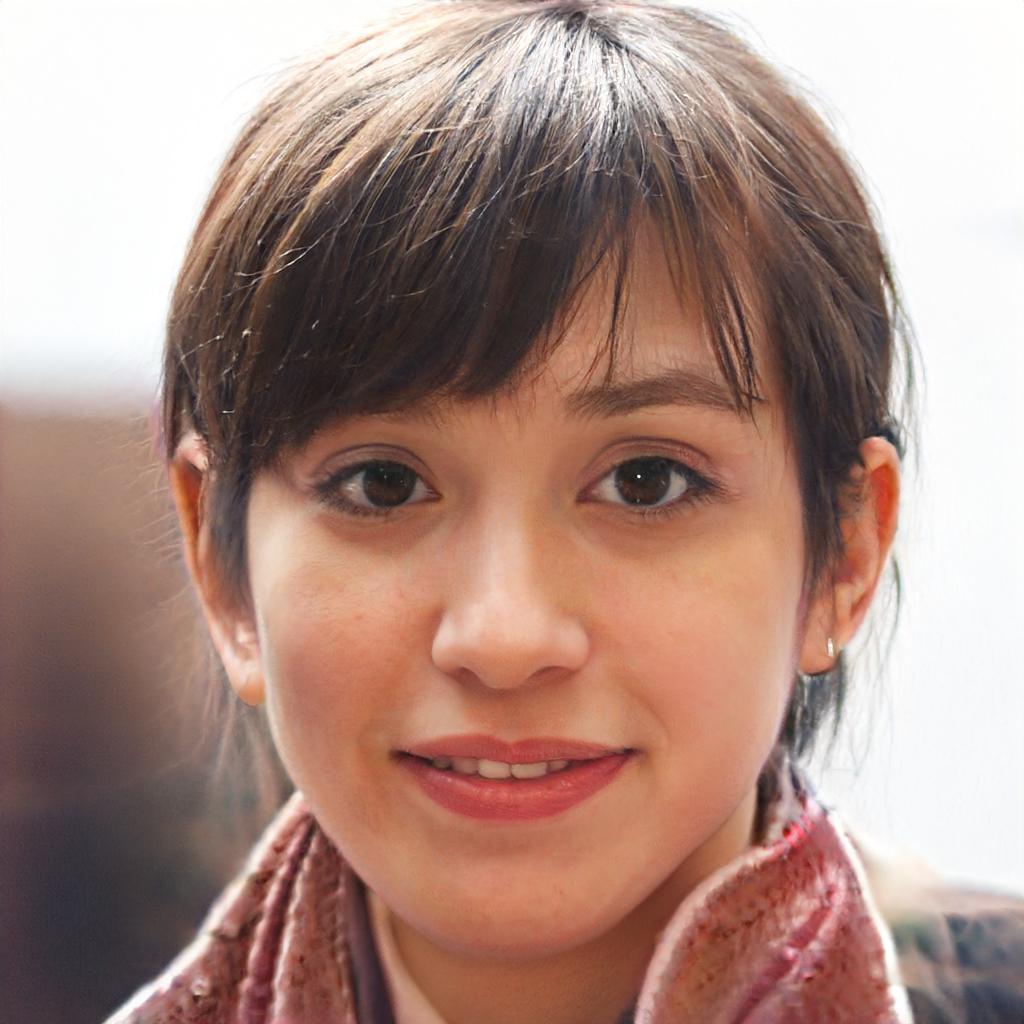
Gender: Female